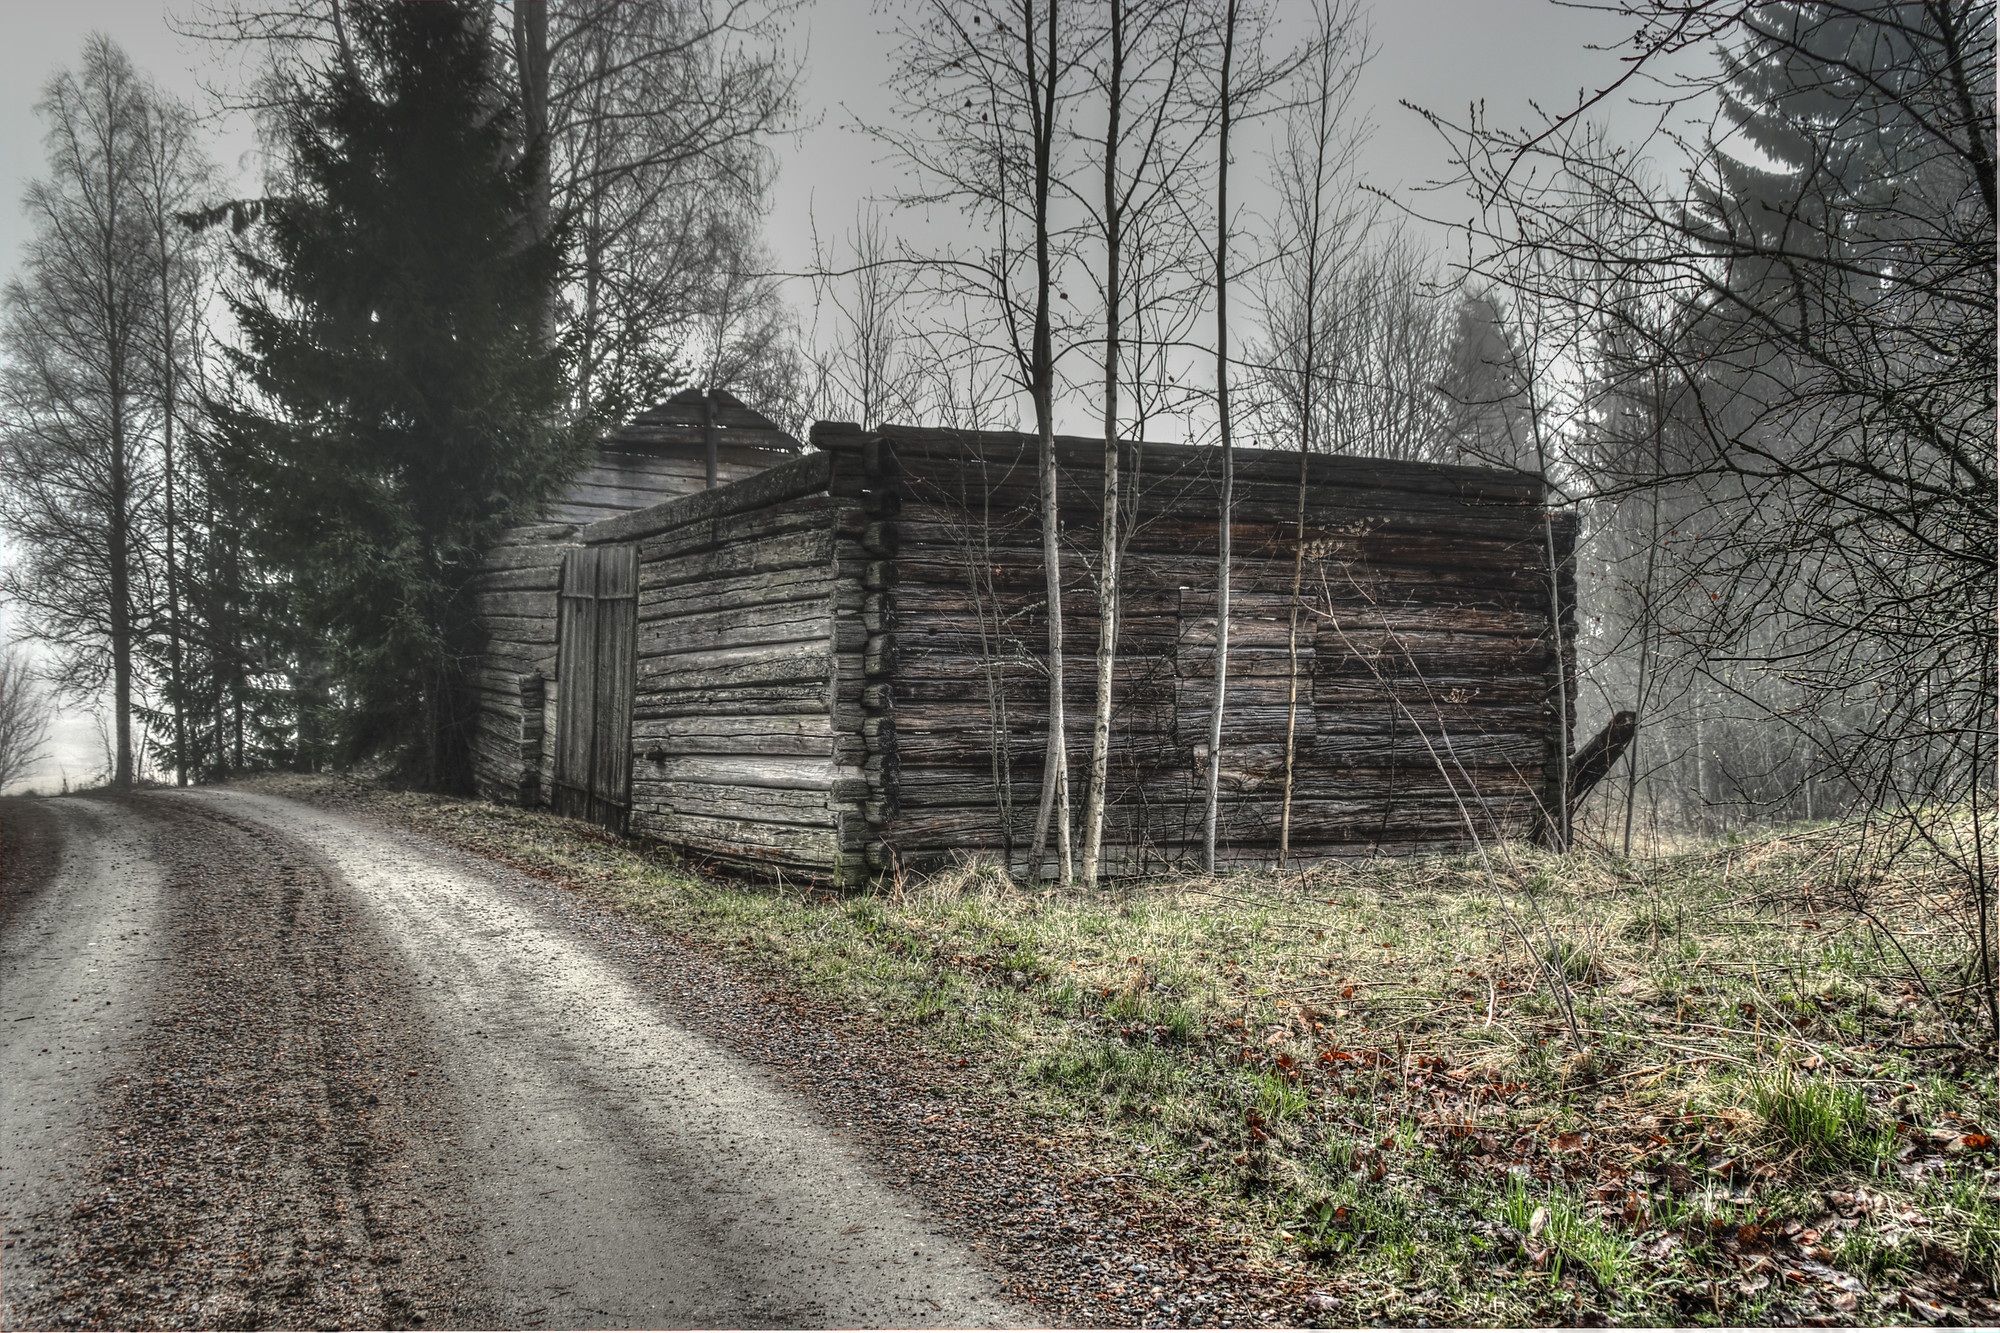
landscape, tree, nature, forest, wood, countryside, house, wall, transport, shack, rural, cottage, sweden, traditional, scandinavia, rural area